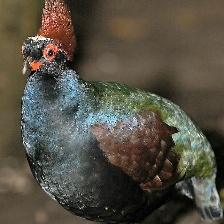
Species: CRESTED WOOD PARTRIDGE
Scientific name: ROLLULUS ROULOUL
ImageNet parent category: partridge